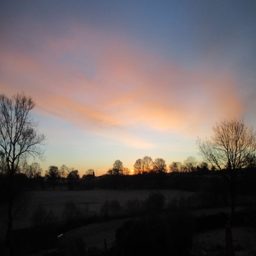
person took this photograph this morning , looking east from the bedroom window of his home